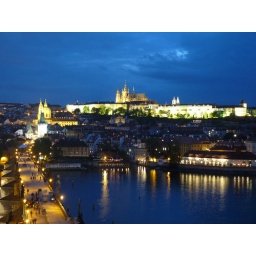
Long exposure from the tower of the Charles Bridge showing the movement of tourists and the castle in the back ground.